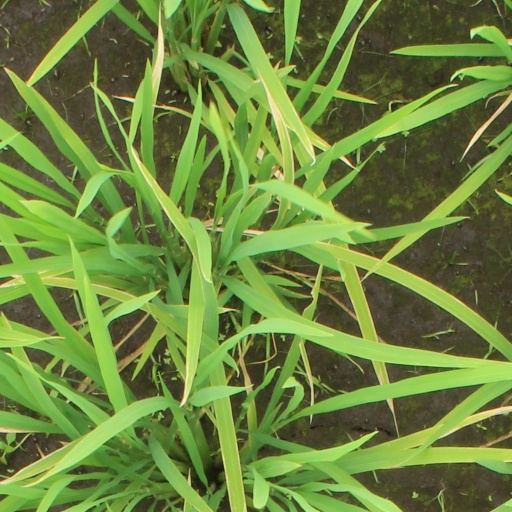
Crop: rice